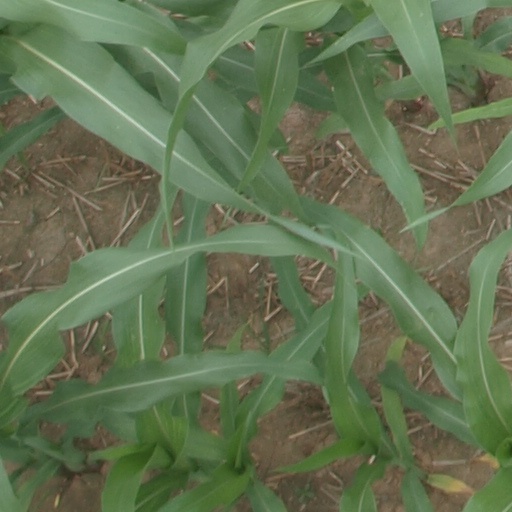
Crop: maize; corn